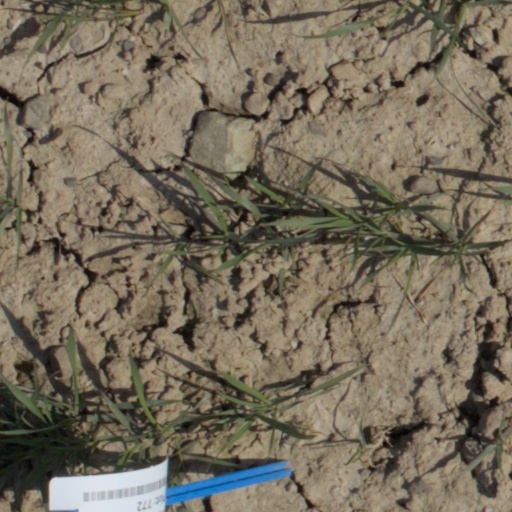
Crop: wheat